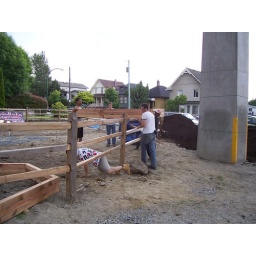
over the fence go the garden walls